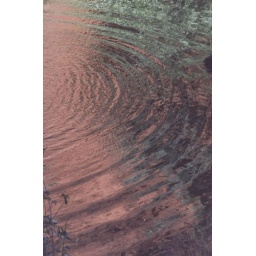
west coast oz. in a gourge. tossed a stone in and waited for the ripples